Silver Strand (San Diego)

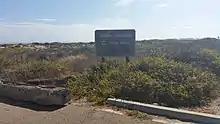
Northern extreme of the east side of Silver Strand State Beach

The Silver Strand State Beach is just south of Coronado on SR 75. The beach offers many activities including camping, surfing, swimming, body boarding, jet skiing, sailing, water skiing, beach volleyball and fishing. There are approximately 130 first come, first served campsites. Park facilities include four large parking lots, which can accommodate up to 1,000 vehicles. Popular activities at this recreational destination include camping, fishing, swimming, surfing, boating, water-skiing, volleyball, and picnicking. Anglers can fish for perch, corbina, grunion and yellow-fin croaker.